List of World War I memorials and cemeteries in the Somme

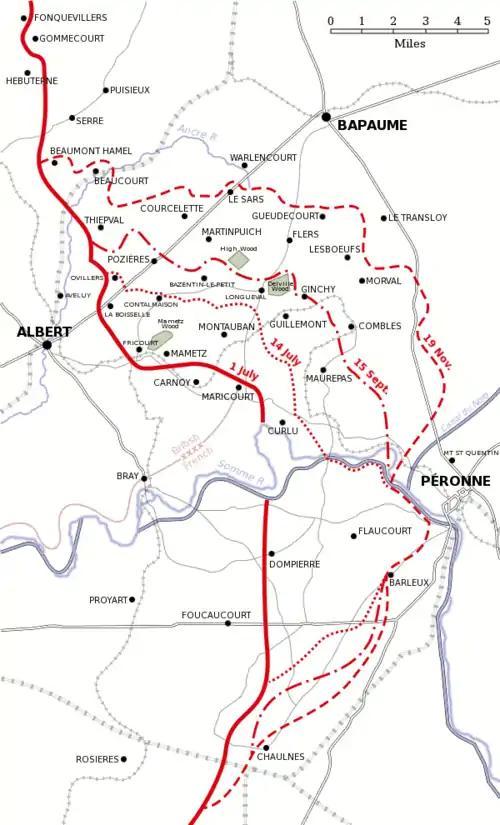
Battle of the Somme. Shows advance made by 14 July 15 September and 19 November 1916

Mametz Wood was to be the scene of some of the bloodiest fighting of the opening days of the Battle of the Somme as taking the wood involved advancing uphill and over open ground whilst facing heavy machine gun fire and artillery. By 12 July the woods had been cleared of Germans but at a heavy cost with over 4,000 Welsh deaths and casualties. The Mametz memorial takes the form of a Welsh dragon challenging the wood to its fore. At one side of the base is carved the regimental cap badge of the South Wales Borderers. The sculptural work was by David Petersen.